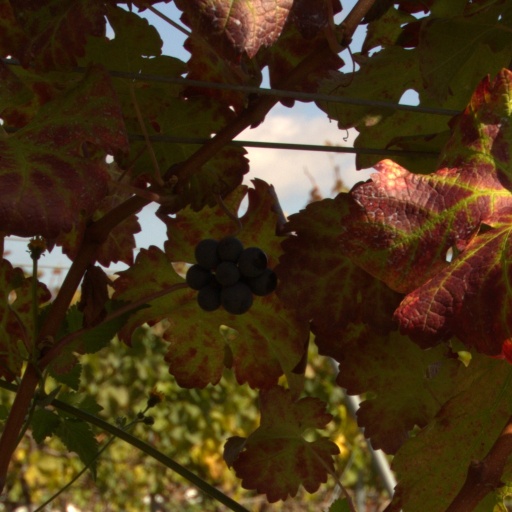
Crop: grape